Grégoire Saucy

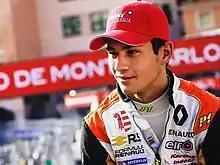
Saucy in 2017

Jenzer Motorsport signed Saucy to race for them 2017 as a guest driver in the Italian F4 Championship. In the six races he partook in, Saucy finished in points scoring positions twice both at Mugello Circuit.